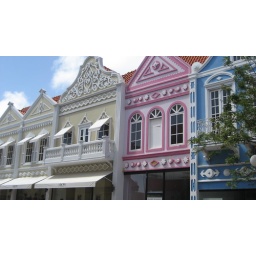
Row of colorful building in Aruba